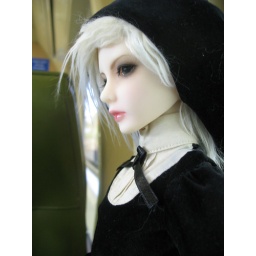
"Last time I was on a train I was in bag with Swift - this is different"